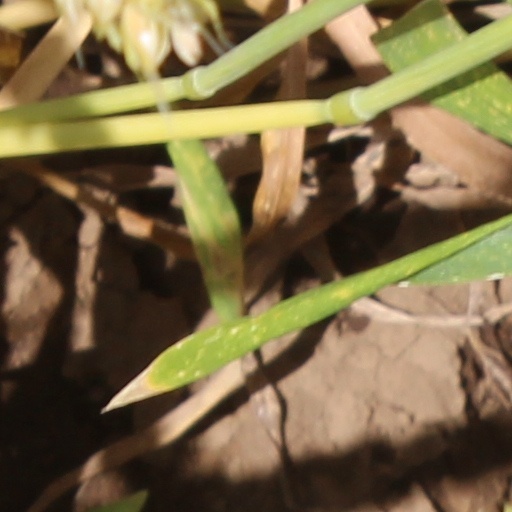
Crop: wheat